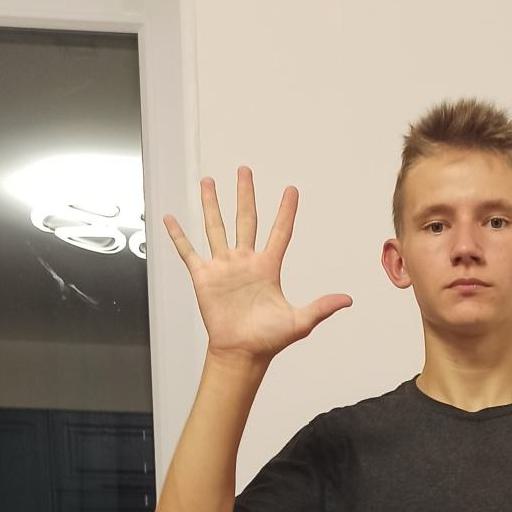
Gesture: palm